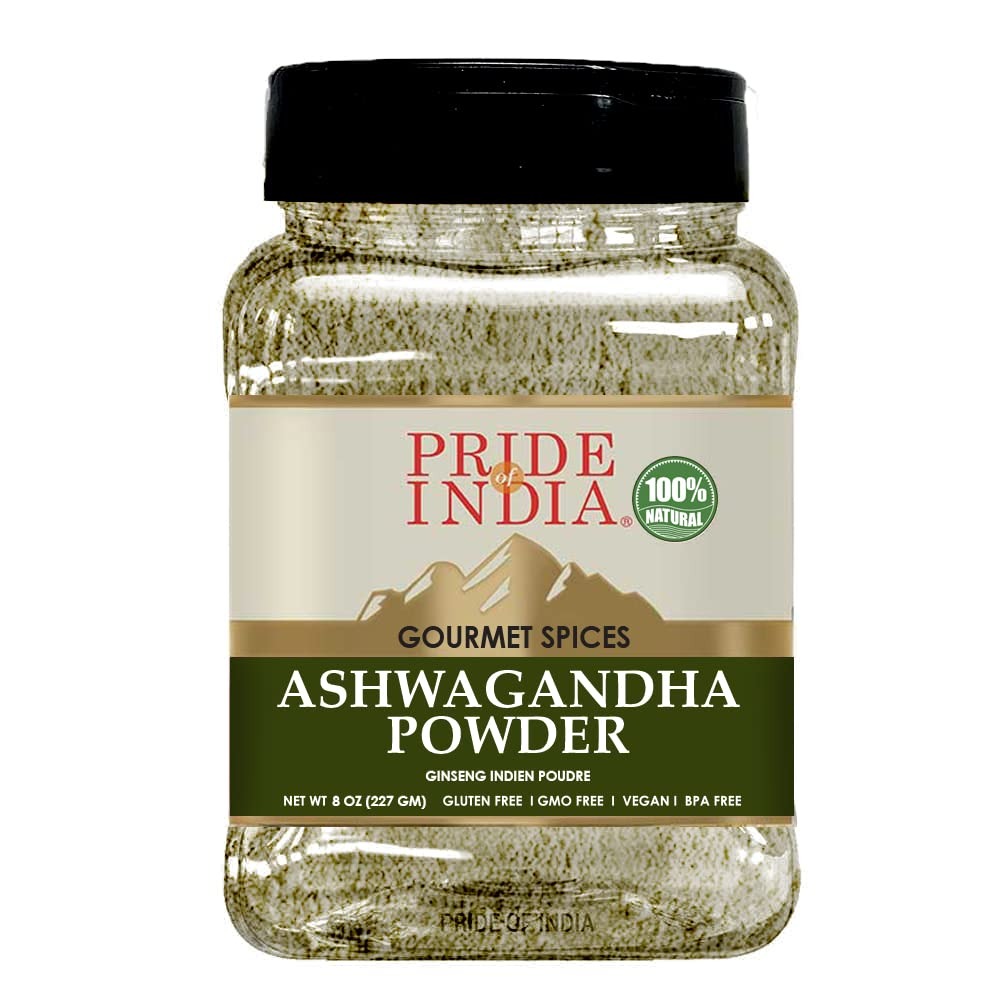
Item Name: Pride Of India - PACK of 6 - Natural Ashwagandha Root Ground – Health Benefits – Good for Energy Level/Body Functions – No Gluten/Additives – Easy to Store – 8 oz. Medium Dual Sifter Jar
Bullet Point 1: PREMIUM QUALITY: Our ashwagandha root ground is a promise of quality and health. It is a 3000-year-old natural remedy used in countries like India and Africa to overcome various challenges in daily life as mentioned by Ayurveda. We extract the powder from 100% pure Withania Somnifera root so that you only get what’s best.
Bullet Point 2: A HERB FOR FITNESS: A pinch of our ashwagandha ground is enough and is usually recommended to students and professionals alike as it makes a lot of difference in daily challenges. Its smooth texture gets easily mixed with drinks like teas, smoothies, and shakes to give your strength and endurance.
Bullet Point 3: NATURAL ADAPTOGEN: Ashwagandha ground is a natural adaptogen. Add a pinch in a glass of warm milk and you can reap its benefits for a more balanced lifestyle. The minimal processing ensures that all its nutrients are preserved giving you the best in health and taste. It is completely VEGAN and NON-BIOENGINEERED.
Bullet Point 4: VALUE FOR MONEY: A little of our authentic ashwagandha herb goes a long way when you have its medium jar. It is easy to store in your pantry and comes with a dual sifter mechanism adding convenience while using. Now, enjoy the fresh smell of homemade spices with our range of blends and seasonings and enhance the taste of home-cooked meals.
Bullet Point 5: AUTHENTICITY GUARANTEED: We assure top-quality products and take extra care to make sure that the purity and authenticity of products are intact throughout the whole process of bringing our products directly to you from farm to table, using advanced technology and a high standard of hygiene and grade.
Product Description: Pride Of India brings naturally grown food and herbal products from India that enhance the overall health of the human body through the centuries long tradition of consuming pure foods from farm to table. We are a family owned company and source all our ingredients from direct farms in order to preserve the quality as well as freshness of all our products. We value sustainable farming and aim to build a company that benefits the entire food chain from the grass root level upwards. We are committed to sourcing the freshest naturally grown spices from farms situated around the Indian subcontinent. Our naturally cultivated pure spices render a wonderful cooking experience and ignite taste buds while improving overall health as well as balance of the body. Pride of India Gourmet Ashwagandha Root is an authentic superfood from India and is great for general well-being of the human body. It supports nervous system, sleeping patterns, energy and stress levels in human body.
Value: 48.0
Unit: Ounce

Price: 39.99